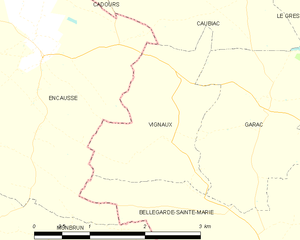
Vignaux est une commune française située dans le département de la Haute-Garonne en région Occitanie.